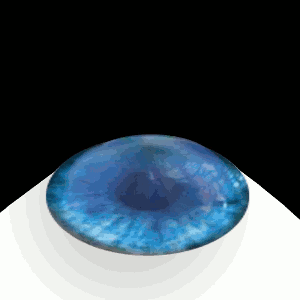
LASIK
Illustration of udførelse af LASIK
"LASIK behandling har igennem mere end tyve år været ""the golden standard"" i forbindelse med laserbehandling af synsfejl pga. det begrænsede patient-oplevede ubehag, den hurtige synsrestitution, den store behandlingspræcision og den minimale risiko for hornhinde-uklarheder efter behandling.